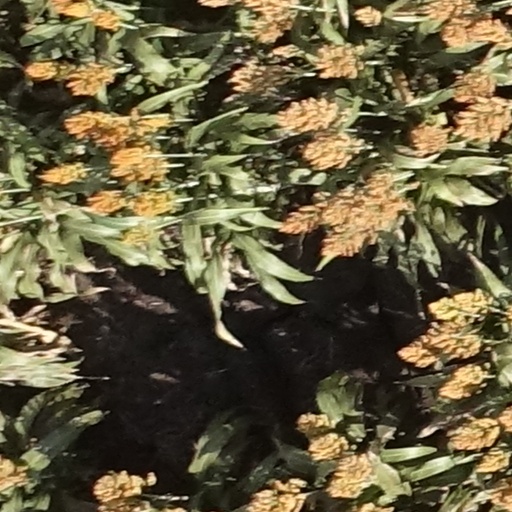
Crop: sorghum